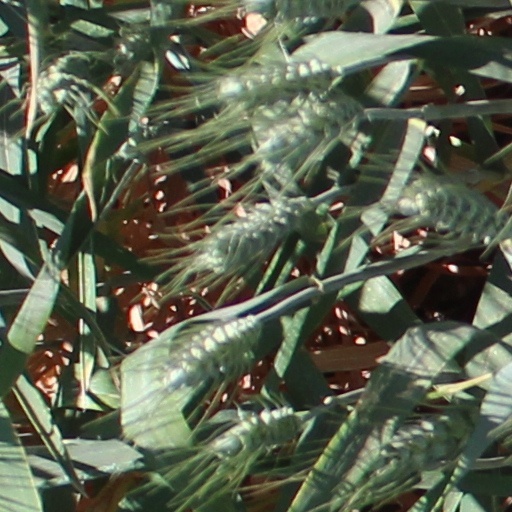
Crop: wheat